Soil morphology

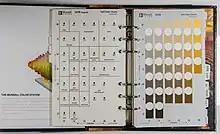
10YR hue in the Munsell soil color book

Soil color is quantitatively described using the Munsell color system, which was developed in the early 20th century by Albert Munsell. Munsell was a painter and the system covers the entire range of colors, though the specially adapted Munsell soil color books commonly used in field description only include the most relevant colors for soil.